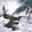
Label: deer